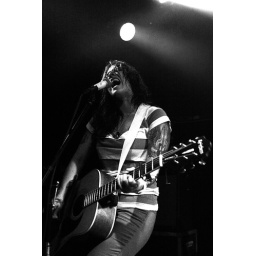
girl in a coma. steel train headlining tour. jammin' java, 7-22-10. vienna, va